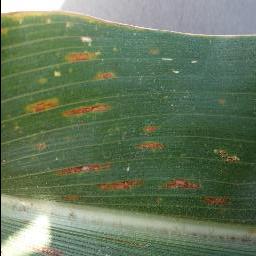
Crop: corn
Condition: (maize)_cercospora_spot_gray_spot